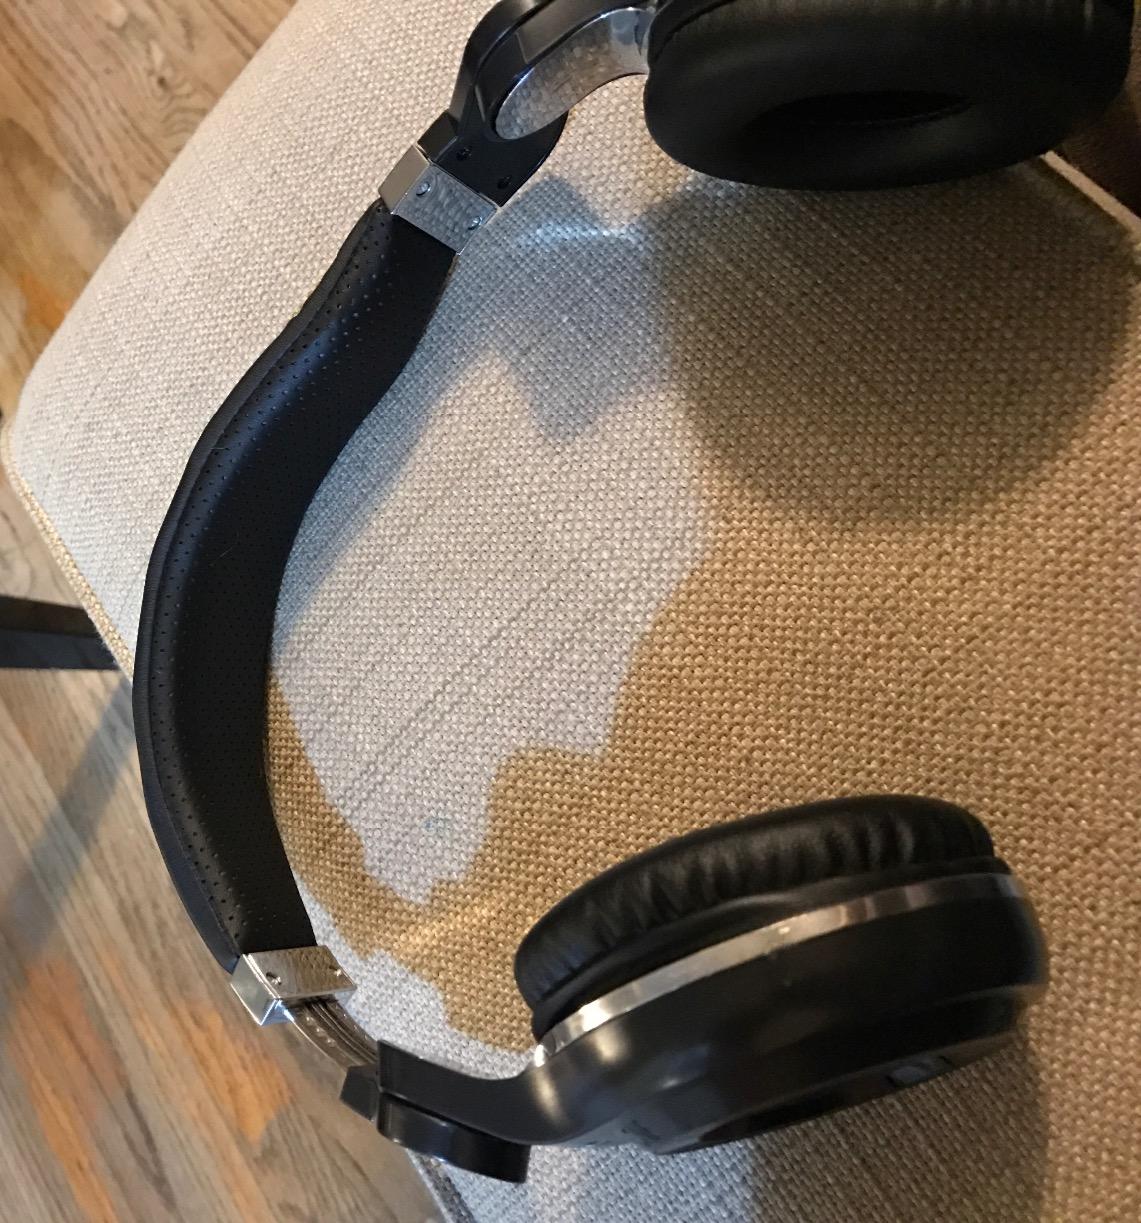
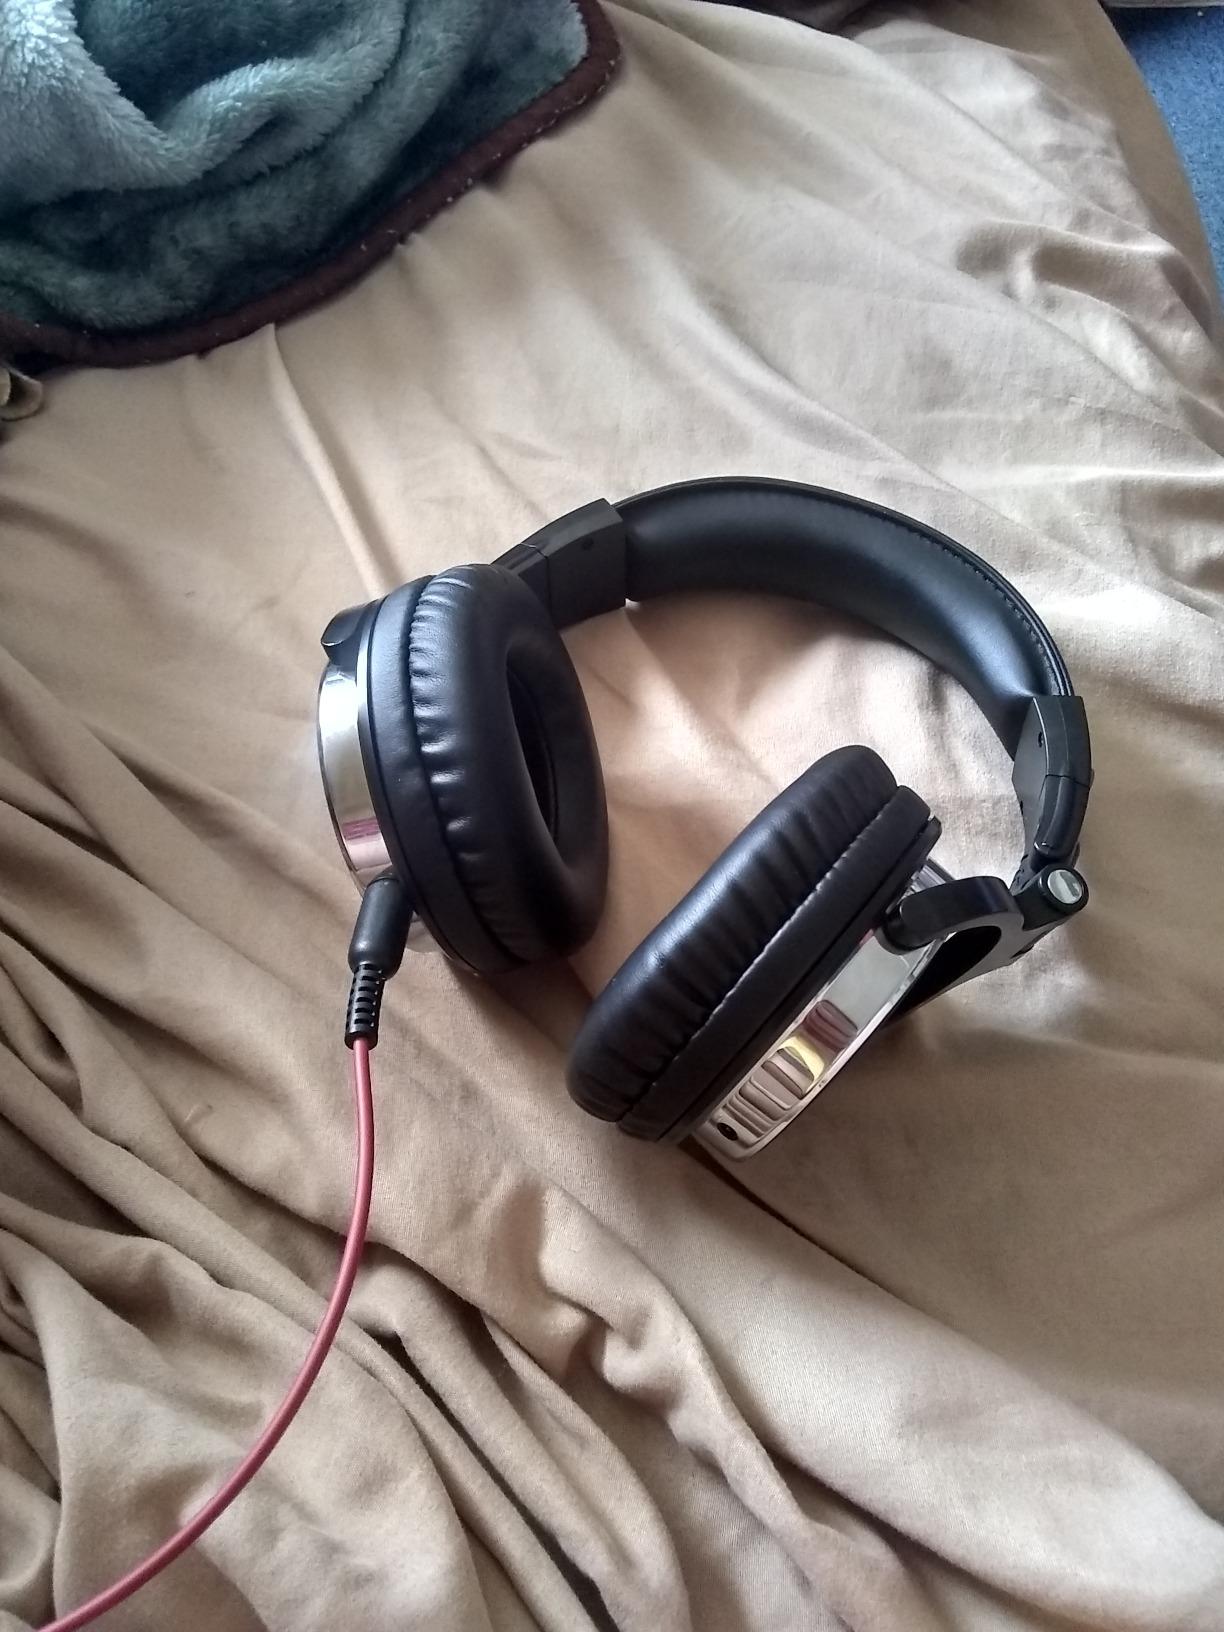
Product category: headphones
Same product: no